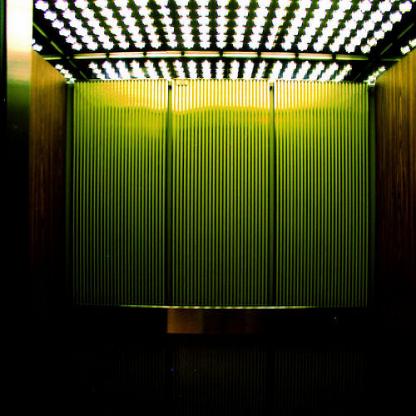
Scene: Indoor